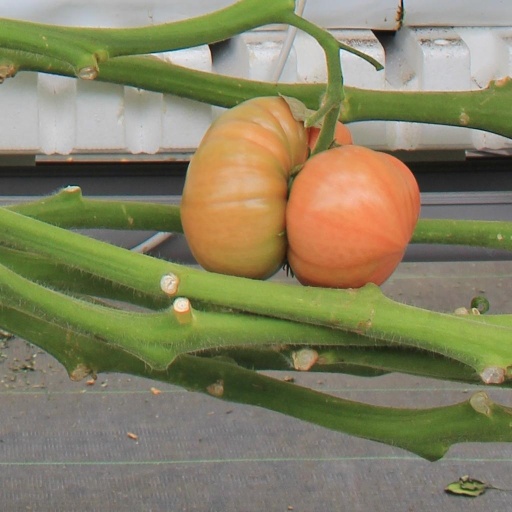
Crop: tomato